The Pagan Review

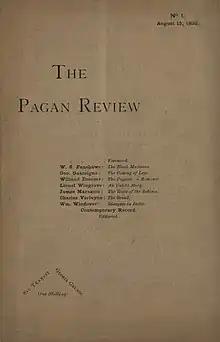
Cover of the only issue of "The Pagan Review"

The Pagan Review was a literary magazine published in one issue in August 1892. It was created by the Scottish writer William Sharp, who was called a pagan in a review of his poetry collection "Sospiri di Roma" (1891) and came to embrace the label. The magazine promoted a modern form of paganism focused on equality between the sexes. The content, which was written by Sharp under a variety of pseudonyms, consisted of prose fiction, poems, an unfinished play, and reviews of recent literature.